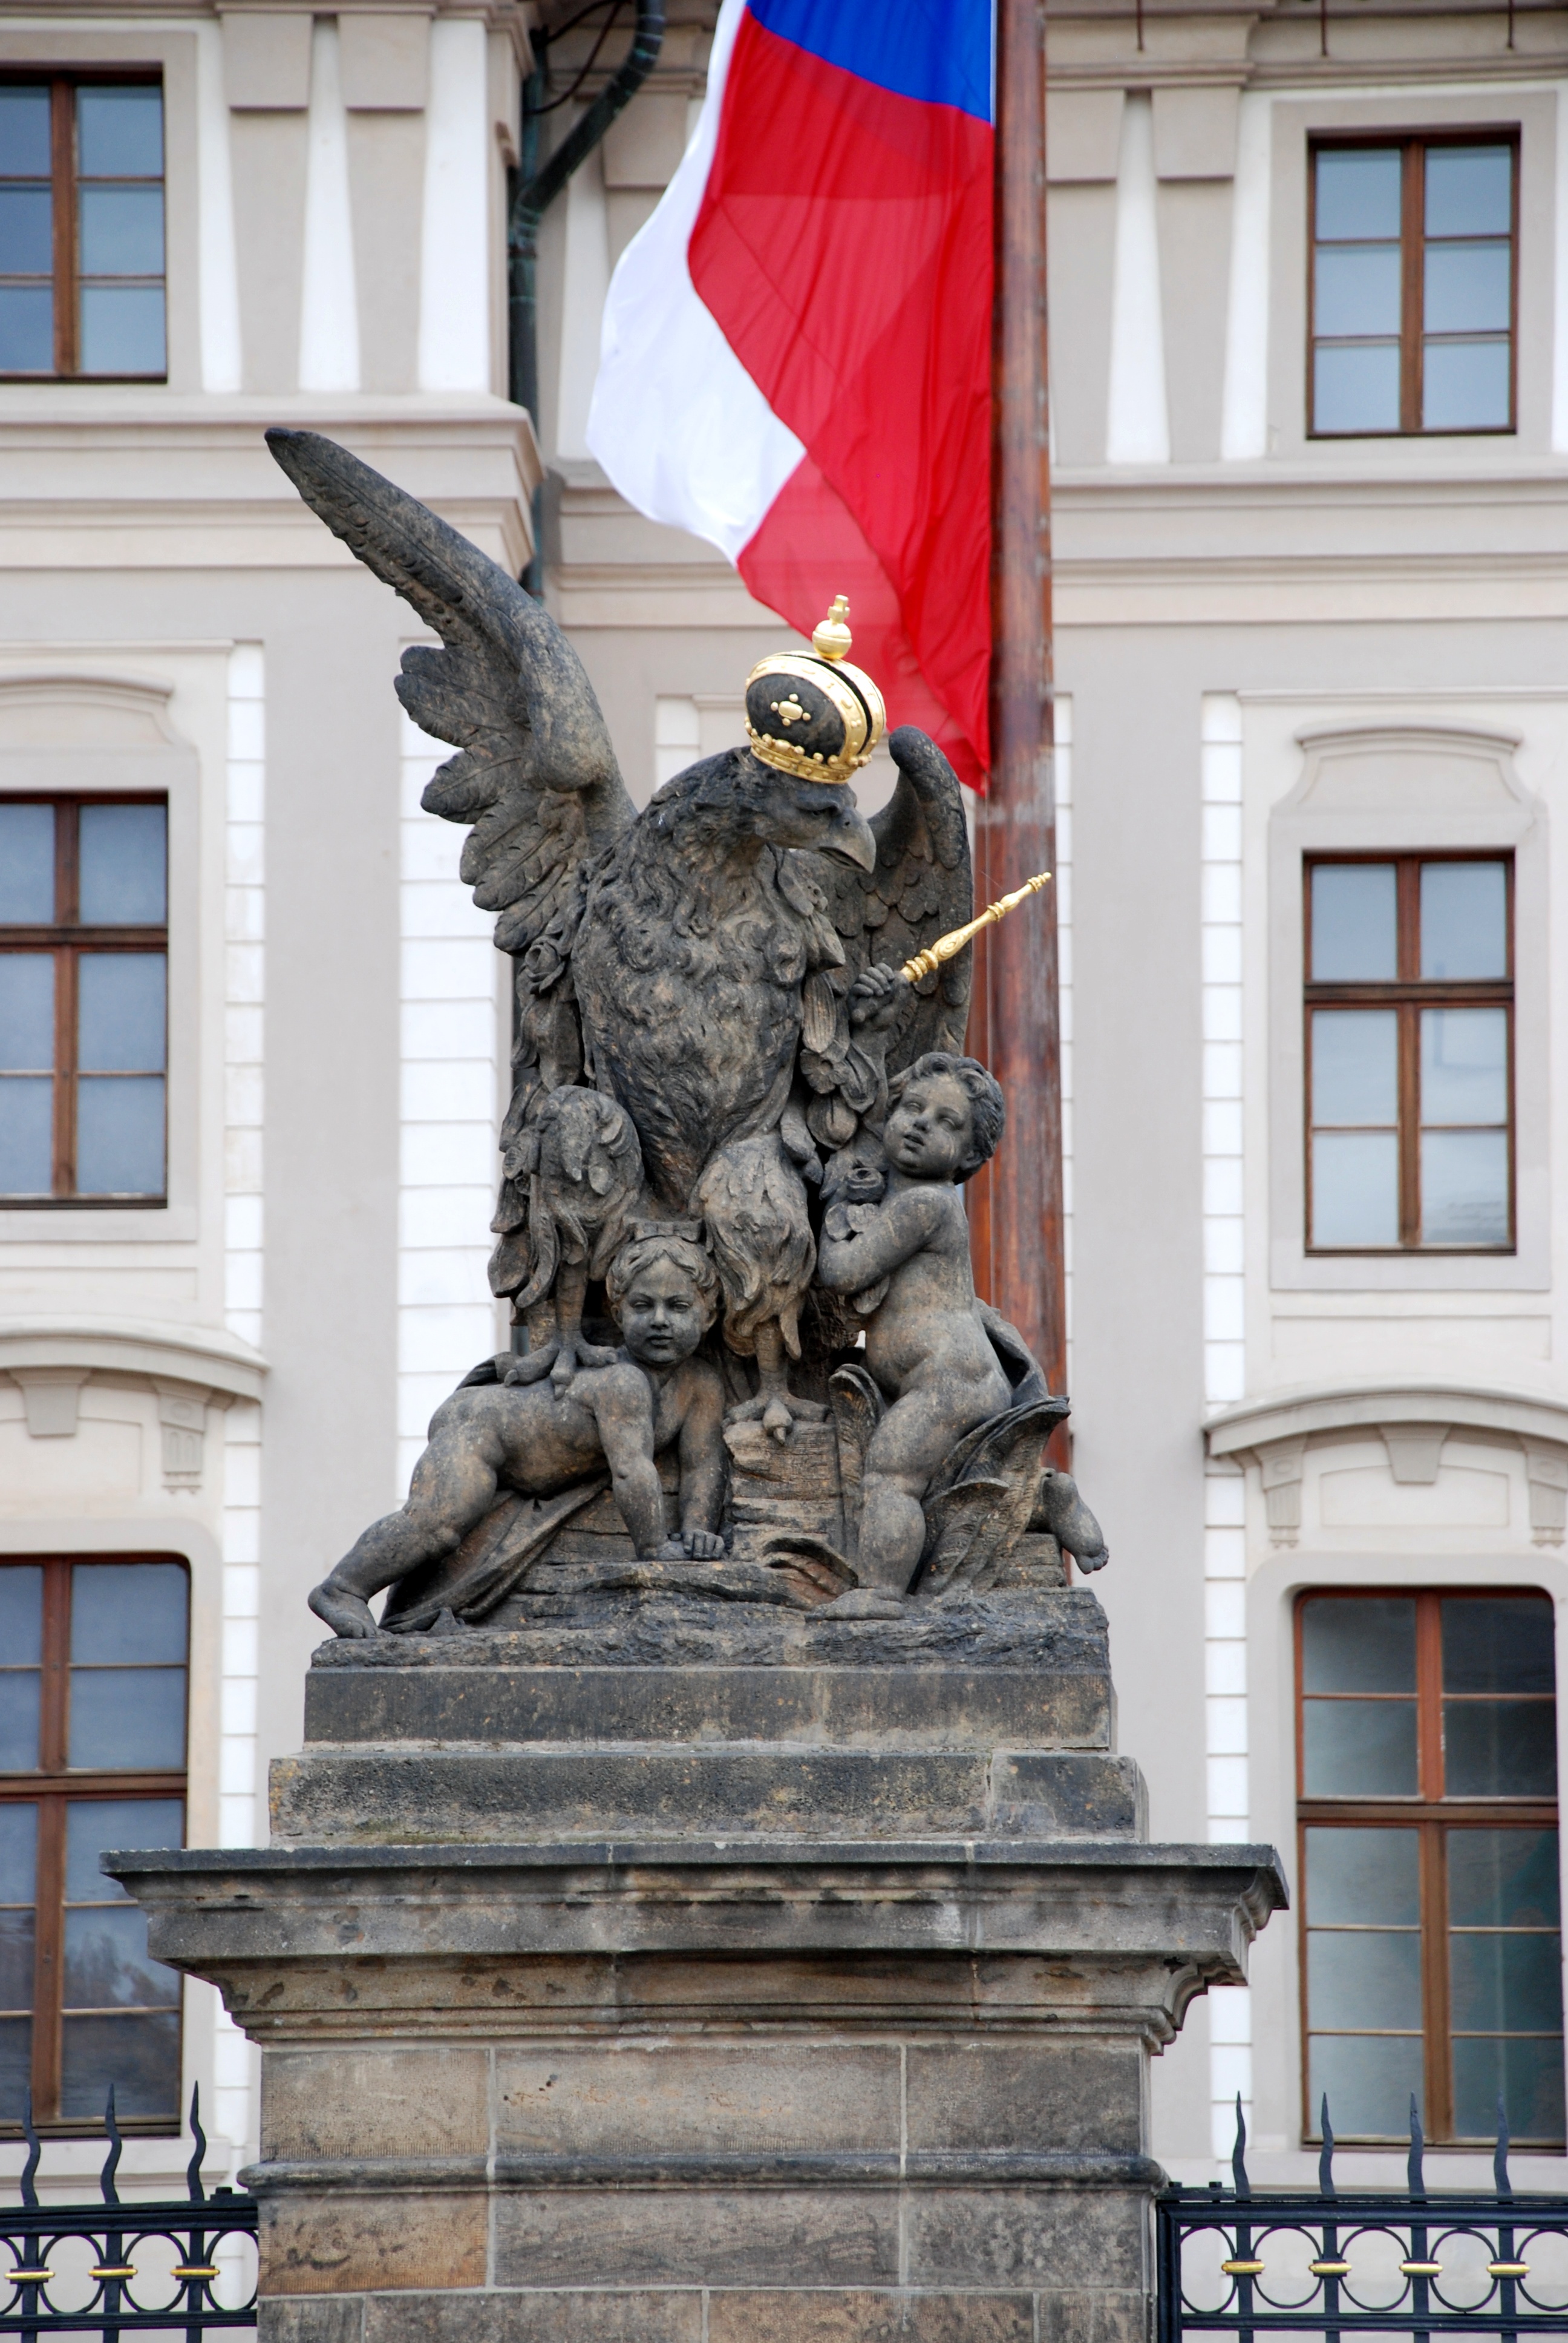
city, monument, cityscape, europe, statue, prague, nikon, sculpture, memorial, art, d80, cityscapes, praha, water feature, nikond80